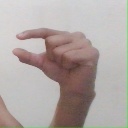
अक्षर: ग